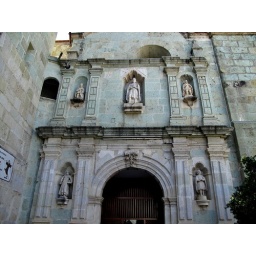
You can see the wonderful, green Oaxacan stone that is so famous in these parts.